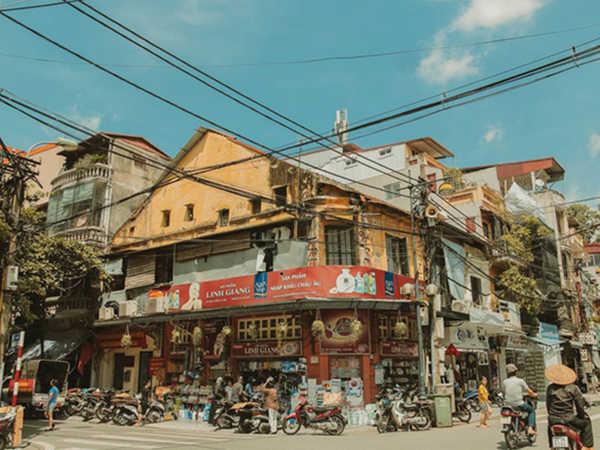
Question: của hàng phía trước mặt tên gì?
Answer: tên linh giang